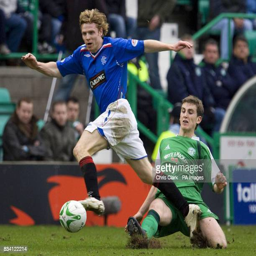
actor leaps over a tackle from football player during the match